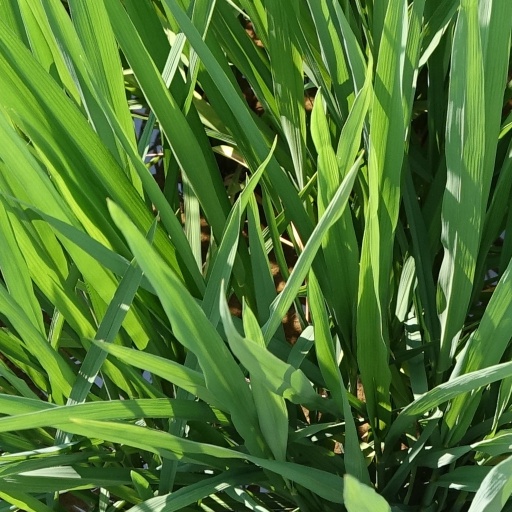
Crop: rice